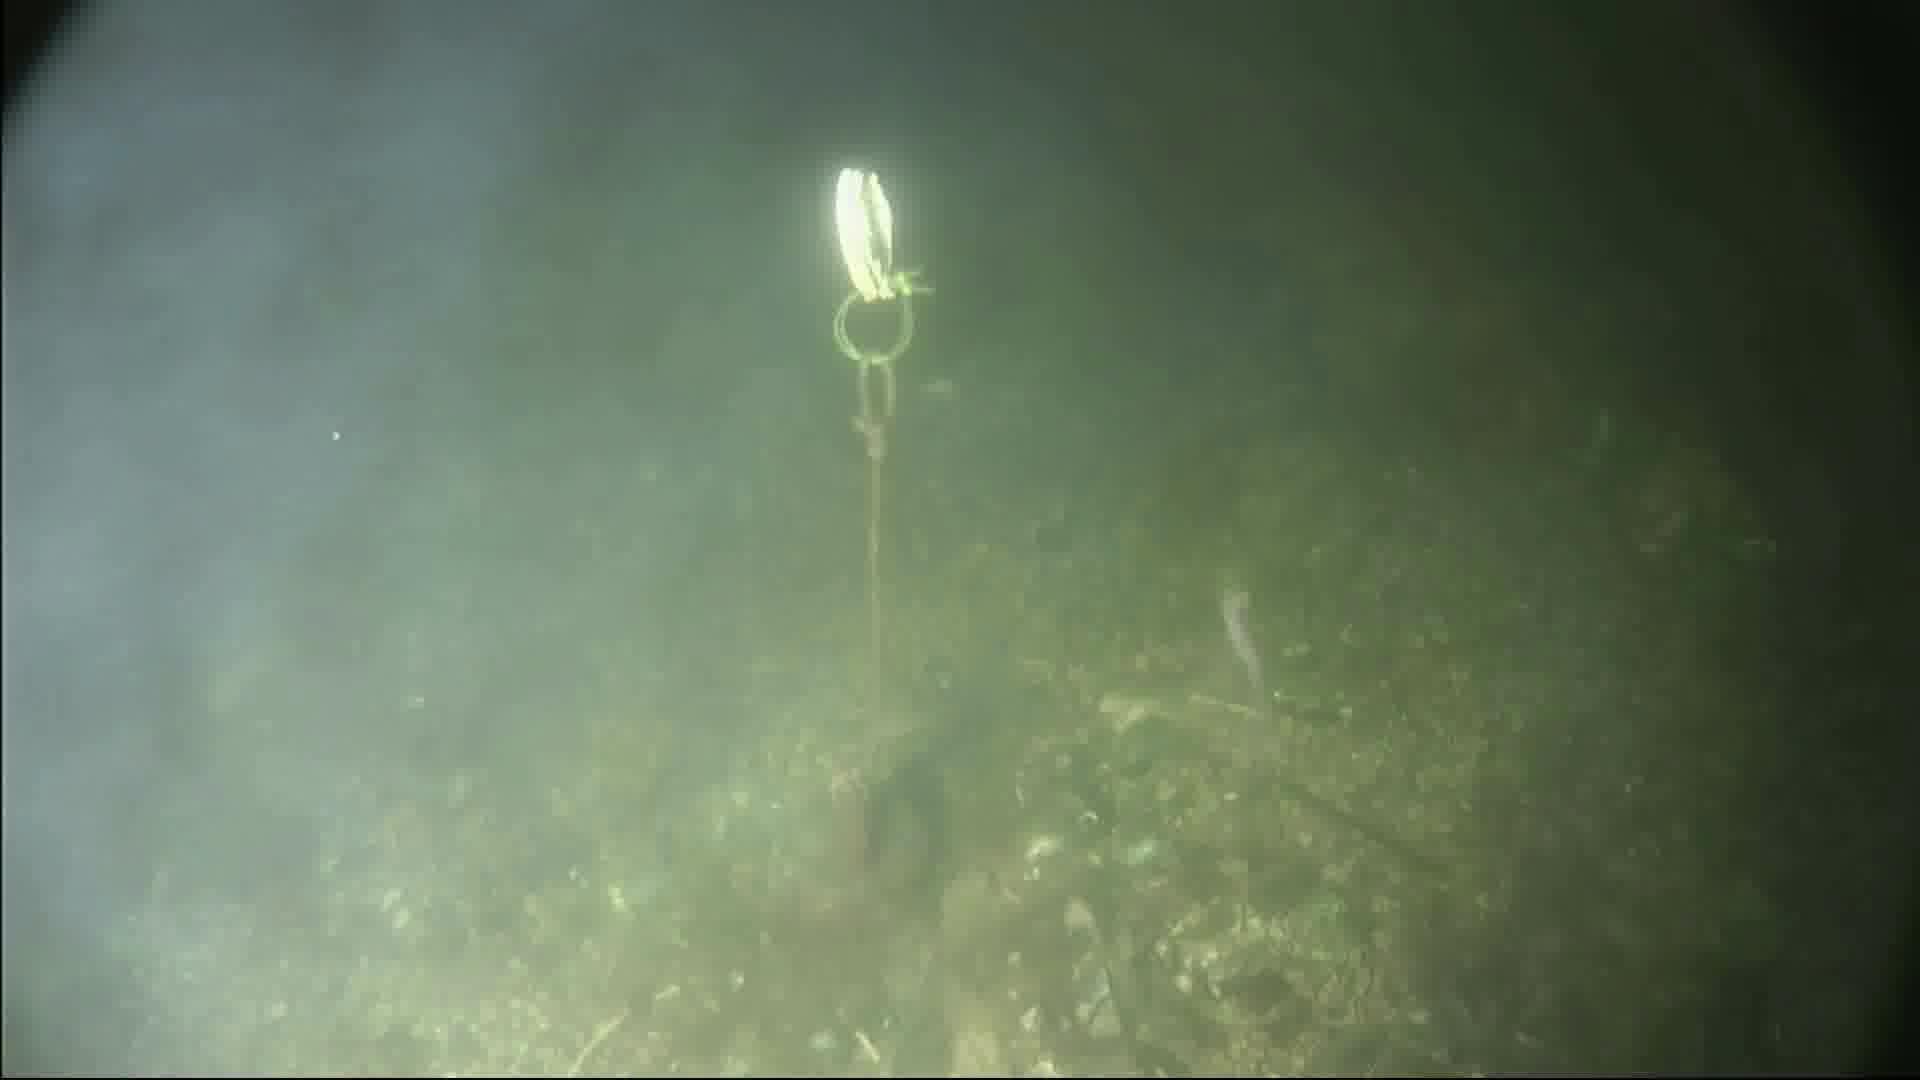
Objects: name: small_fish
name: crab